Oude Molen, Simpelveld

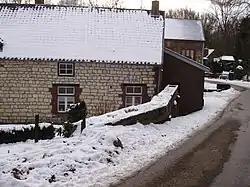
Oude Molen in 2009

The Oude Molen (English: "Old Mill") or Molen van Houben (English: "Houben's Mill") is a watermill located on the Oude Molenweg 6 in Simpelveld, Netherlands. Built in 1774 along the Eyserbeek river, the watermill functioned as gristmill until the 1960s. During this time it was restored several times. In 1960 the mill stopped functioning, and a year later the land upstream was disowned by the local government. Currently it functions as housing.